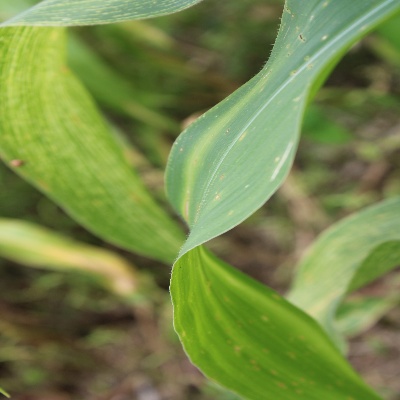
Crop: Maize
Condition: leaf spot